Milroy's disease

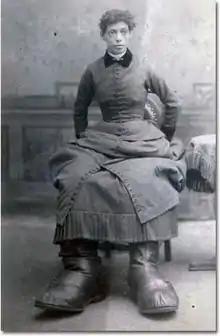
Ohio native Fanny Mills suffered from Milroy's disease. She appeared in dime museums in the 1880s. Audiences flocked to see her. As a result, Mills could sometimes earn as much as $4,000 a week.

This disease is more common in women and an association with the gene FLT4 has been described. FLT4 codes for VEGFR-3, which is implicated in development of the lymphatic system.